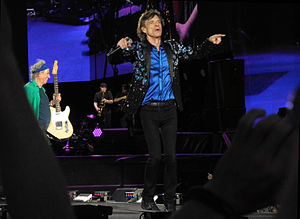
Roskilde Festival 2014
Mick Jagger og Rolling Stones i 2013
Roskilde Festival 2014 afholdes i dagene 29. juni til 6. juli og præsenterer 160 kunstnere på 7 scener.